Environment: real
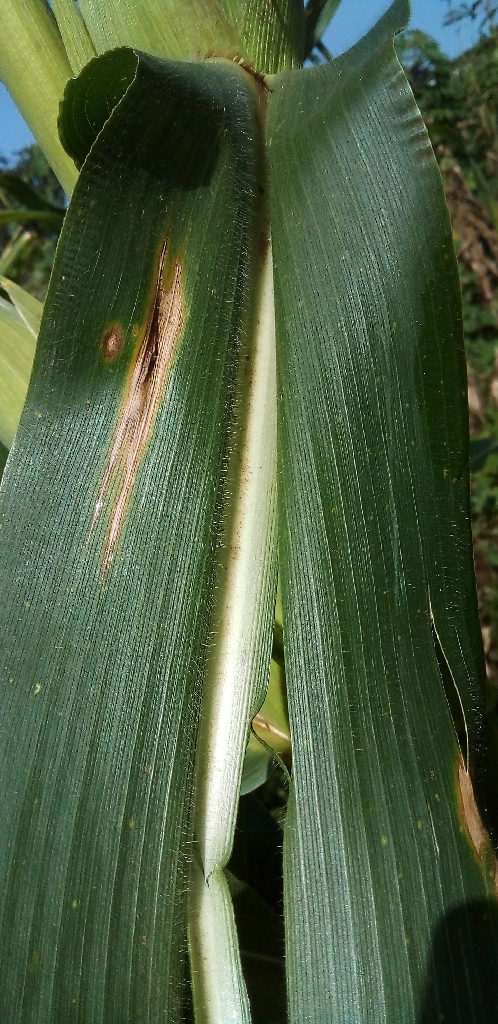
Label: northern_corn_leaf_blight